Jean Saidman

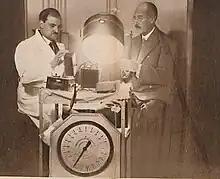
Saidman (left) with Dr Strauss of Vienna, c. 1932

Jean Saidman (19 November 1897 – 6 July 1949) was a French radiologist who promoted the idea of heliotherapy or actinotherapy, using solar radiation to cure various diseases such as tuberculosis. He built special rotating structures called solariums at Aix-les-Bains and Vallauris in France and at Jamnagar, Gujarat, in India. After World War II he was also among the first to introduce Ayurvedic medicine and to encourage research on them in France.